Squatting in Brazil

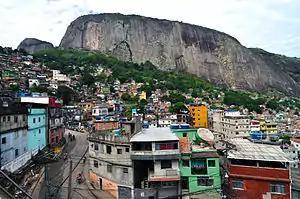
Houses in front of rocky outcrop

After failed attempts in the 1960s and 1970s to bulldoze slums out of existence, the authorities moved towards a policy of toleration. Urban informal settlements are known as favelas. The 2010 census showed that around 11.25 million people, or 6 per cent of the total population, lived in favelas. Favelas will often lack utilities to begin with; in Rio de Janeiro most favela homes have running water and 99 per cent have electricity. A famous example in Rio is Rocinha, where the 2010 census reported the population to be 70,000 and unofficial estimates put the real figure as high as 180,000. In Recife, the state capital of Pernambuco in the northeast of the country, 193 favelas were listed in 1985 and half of the entire population of the city was squatting. In São Paulo, until 1972 favelas were usually demolished then afterwards they were permitted, meaning that in the next decade the number of squatters rose to one million. The largest favela is Heliópolis, with over 200,000 inhabitants as of 2018. It has been officially recognized as a regular neighborhood of the city.